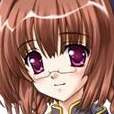
Portrait style: Anime Portrait